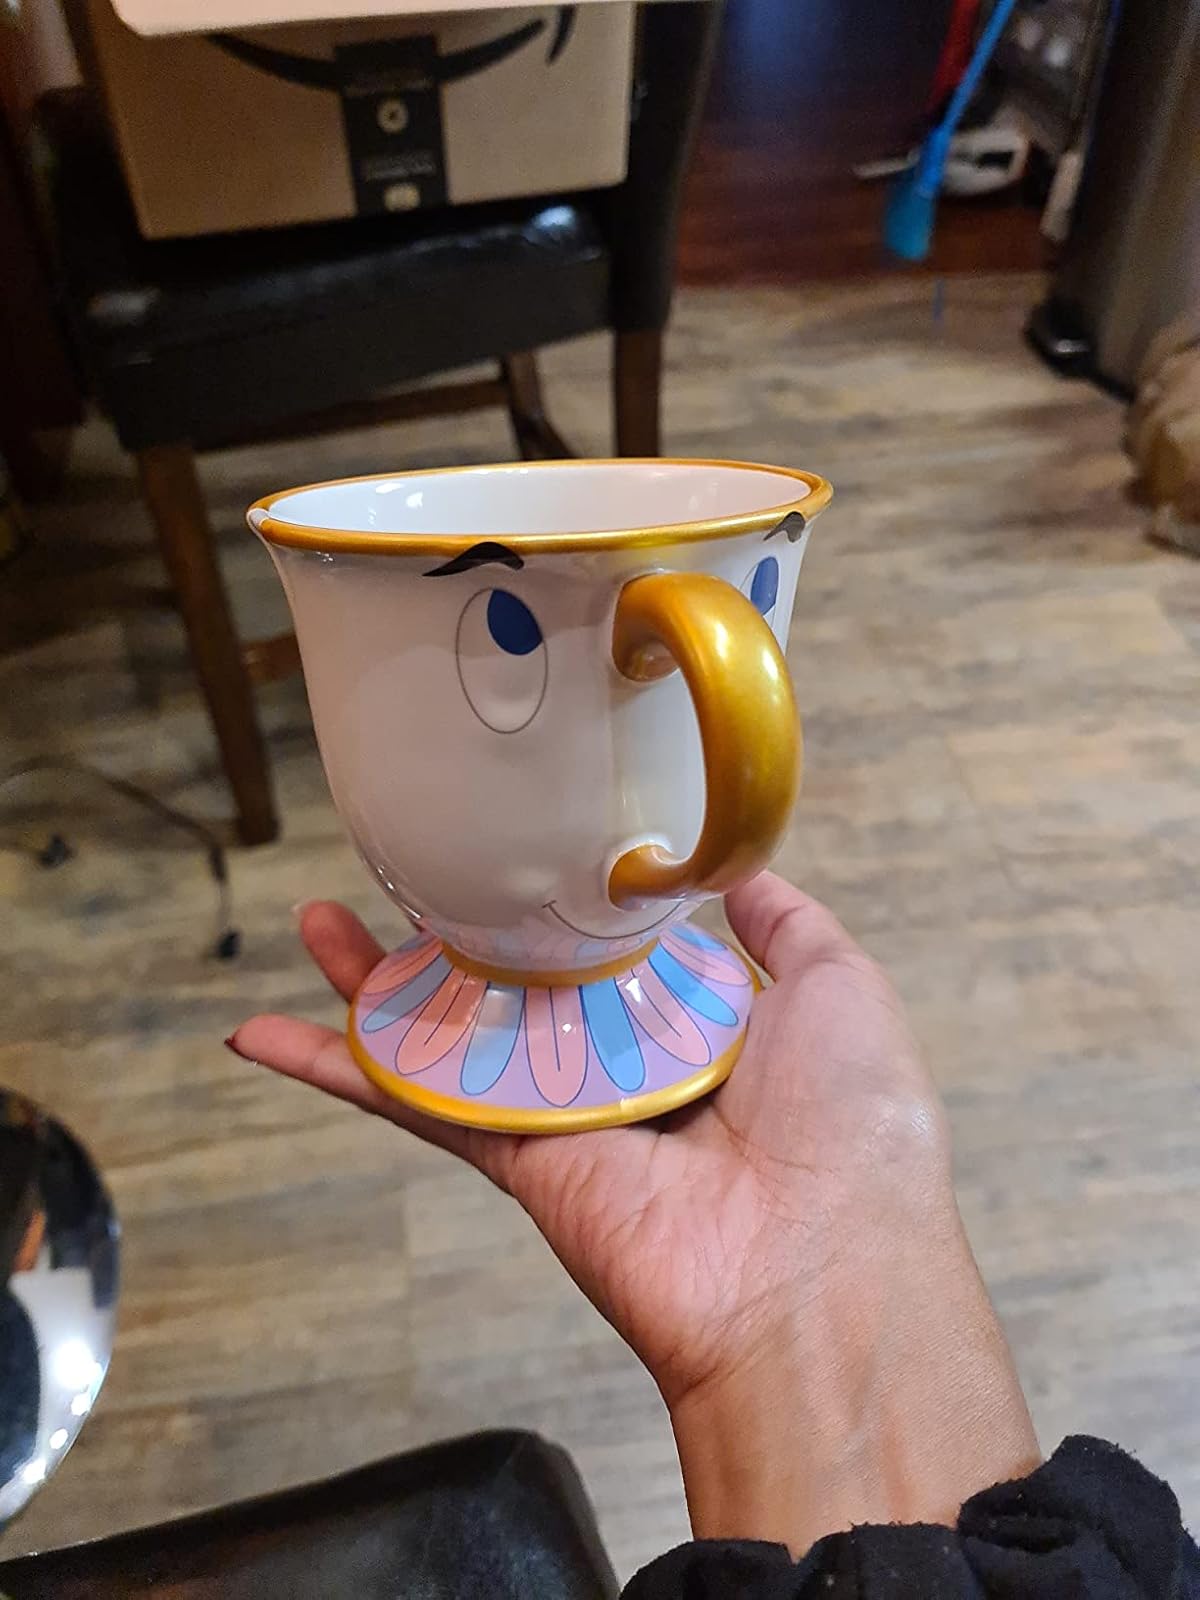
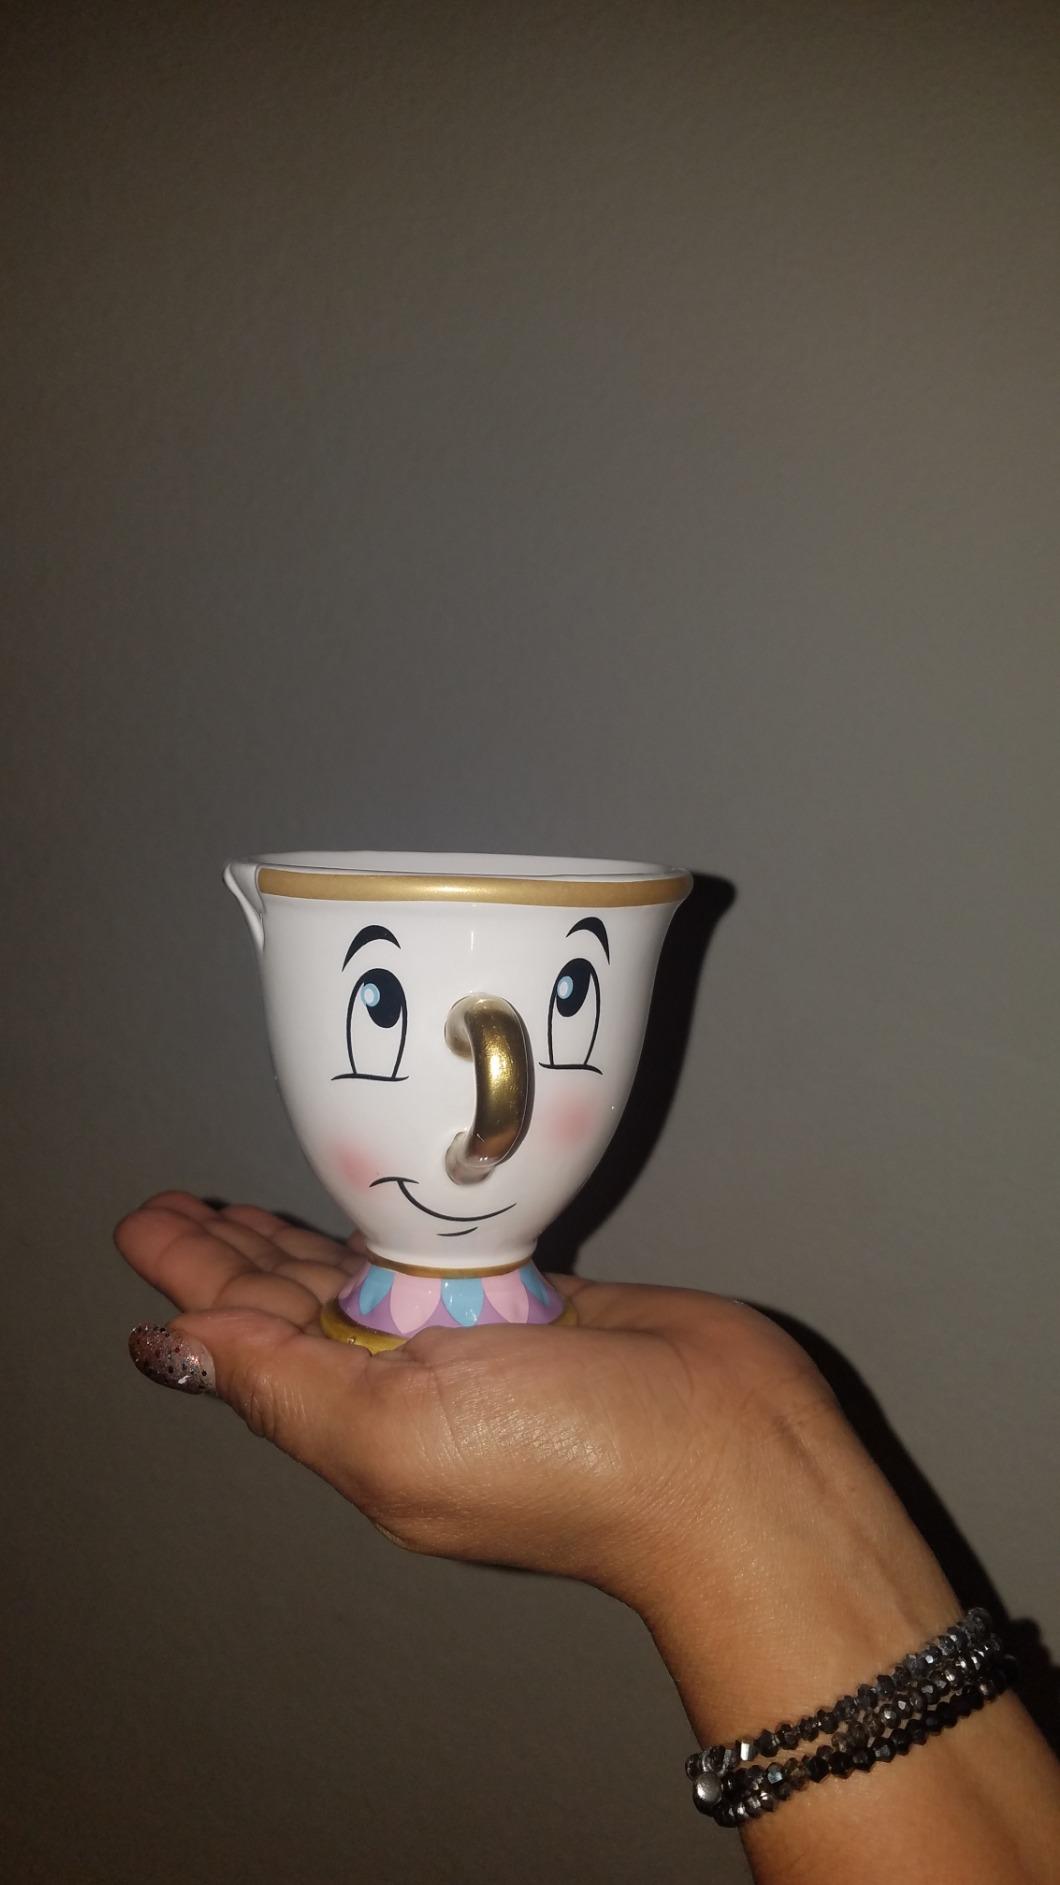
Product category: items_mug
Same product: no